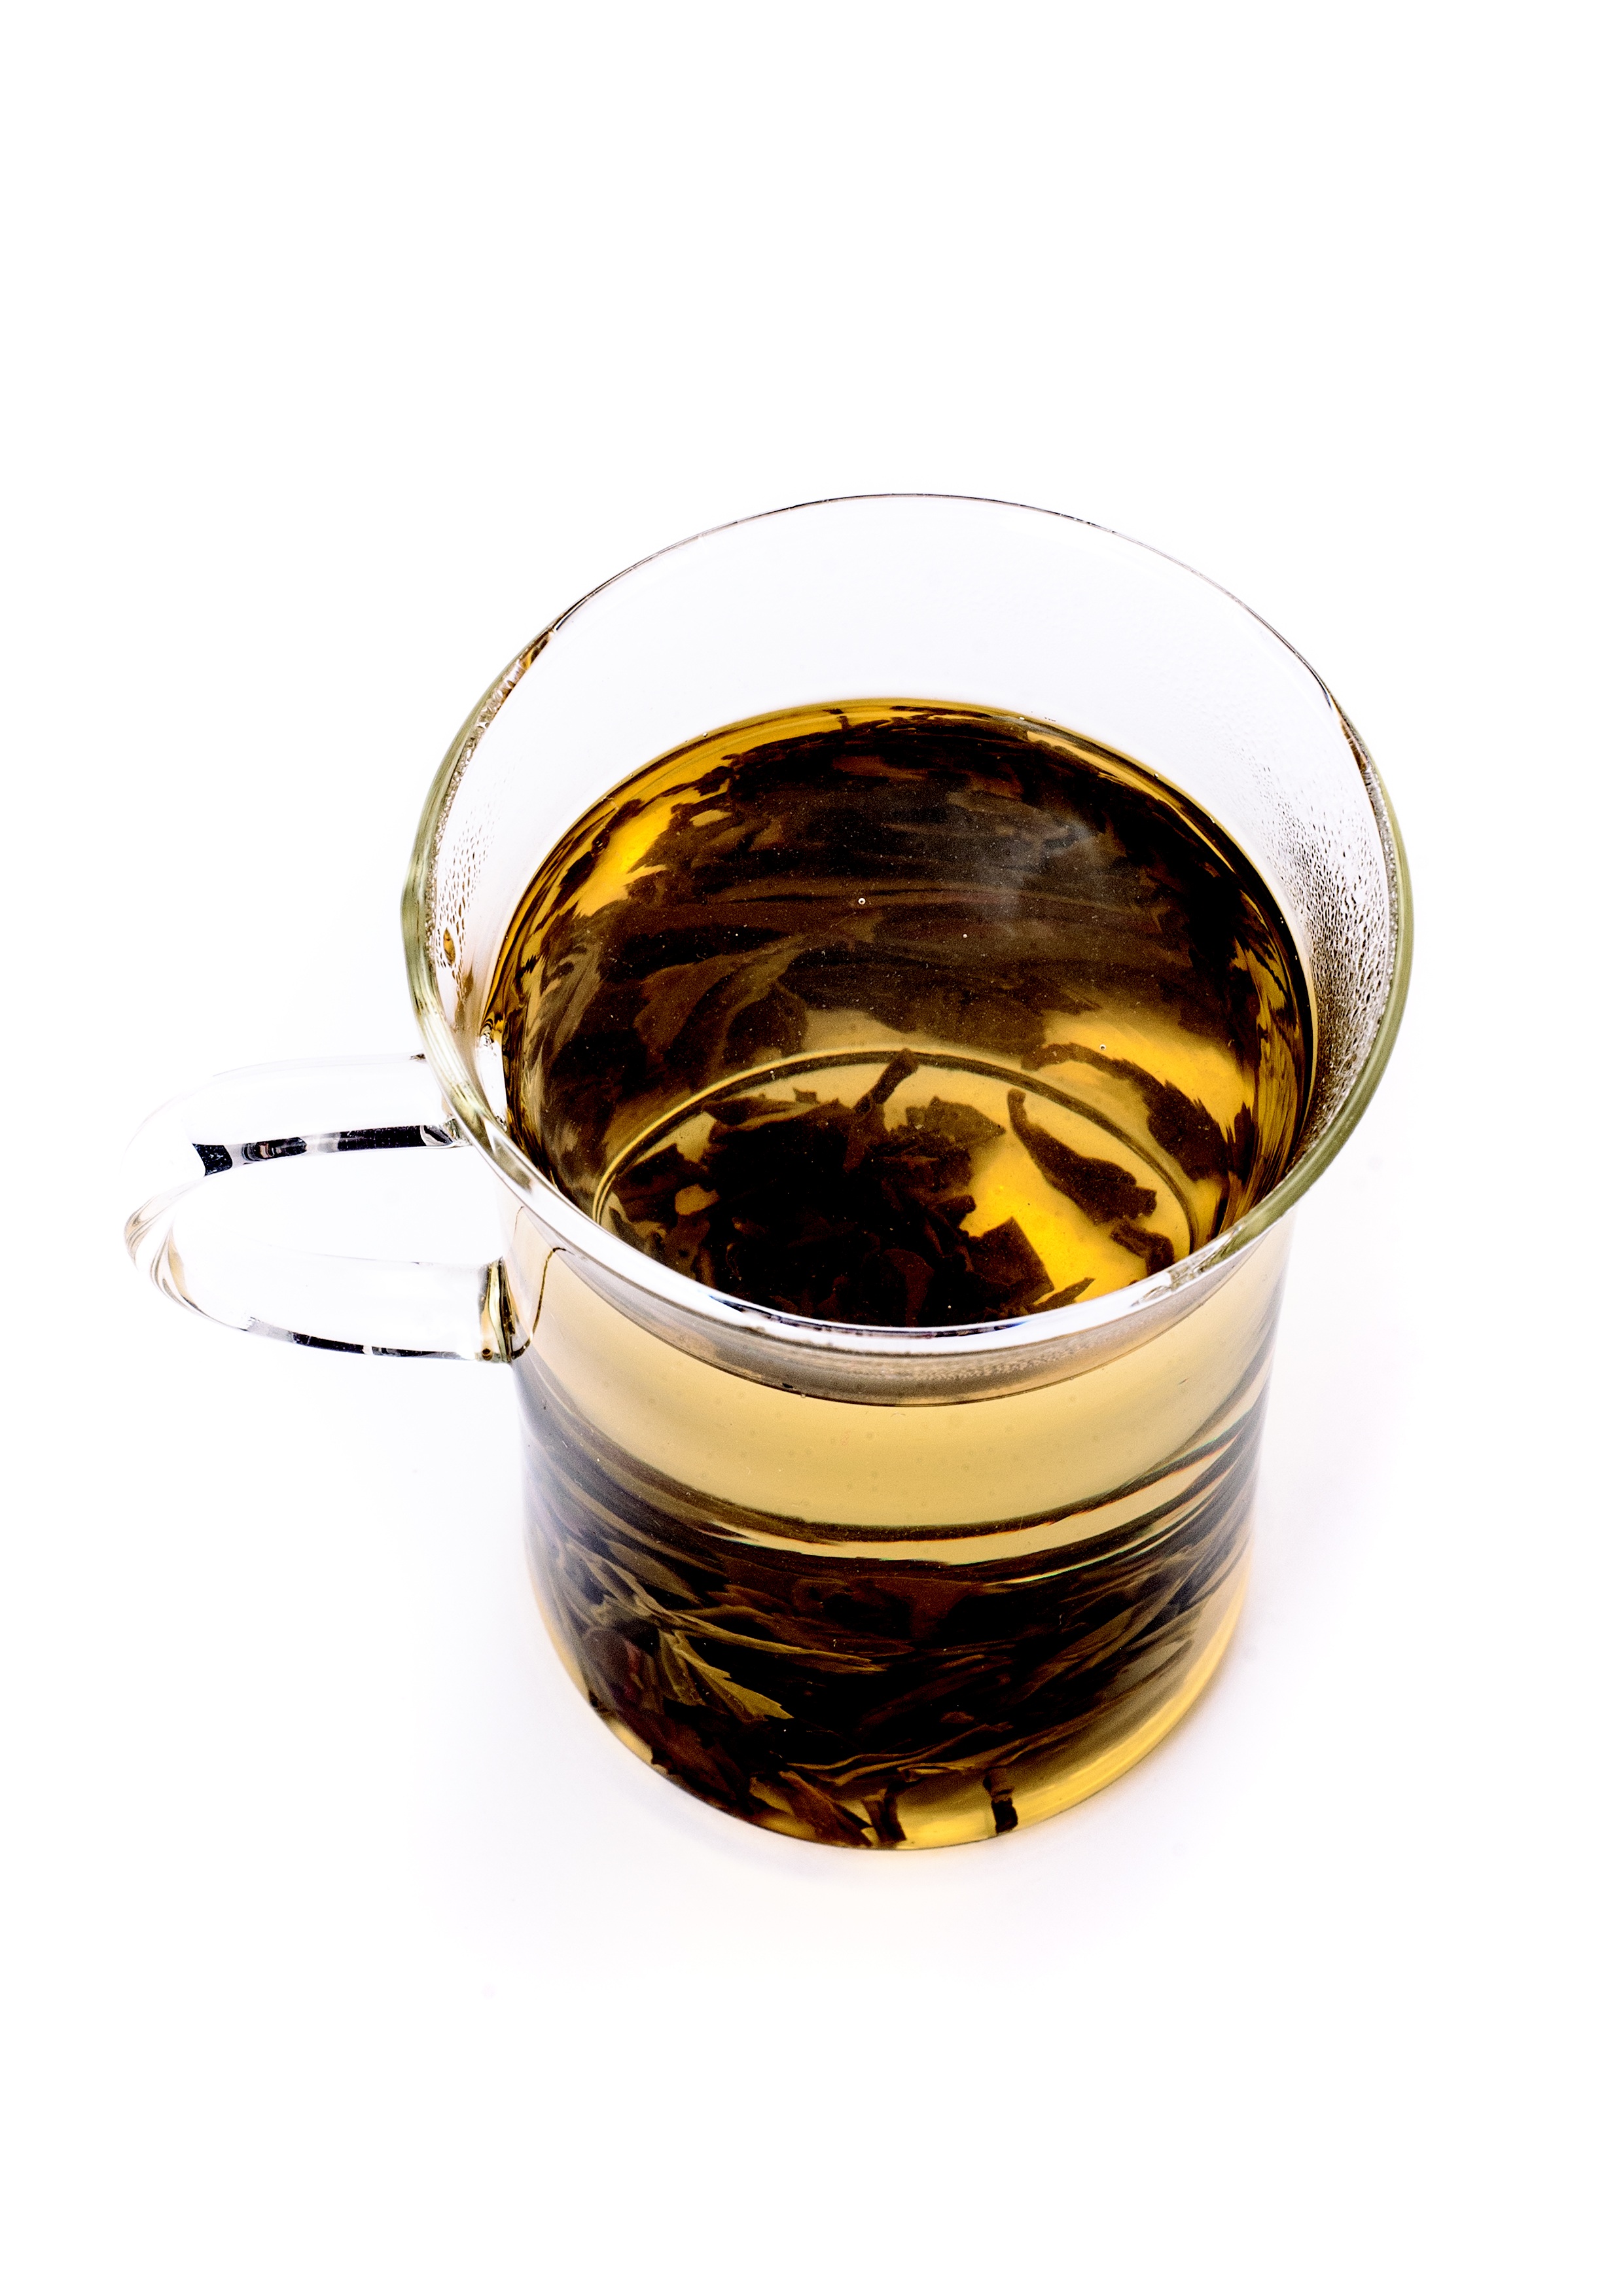
tea, cup, drink, mug, coffee cup, herbs, the drink, drinkware